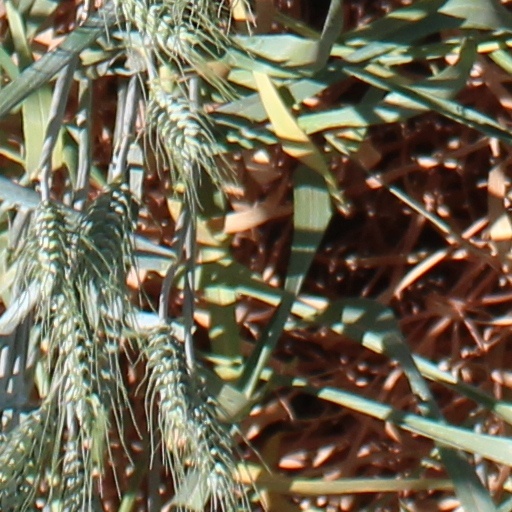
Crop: wheat